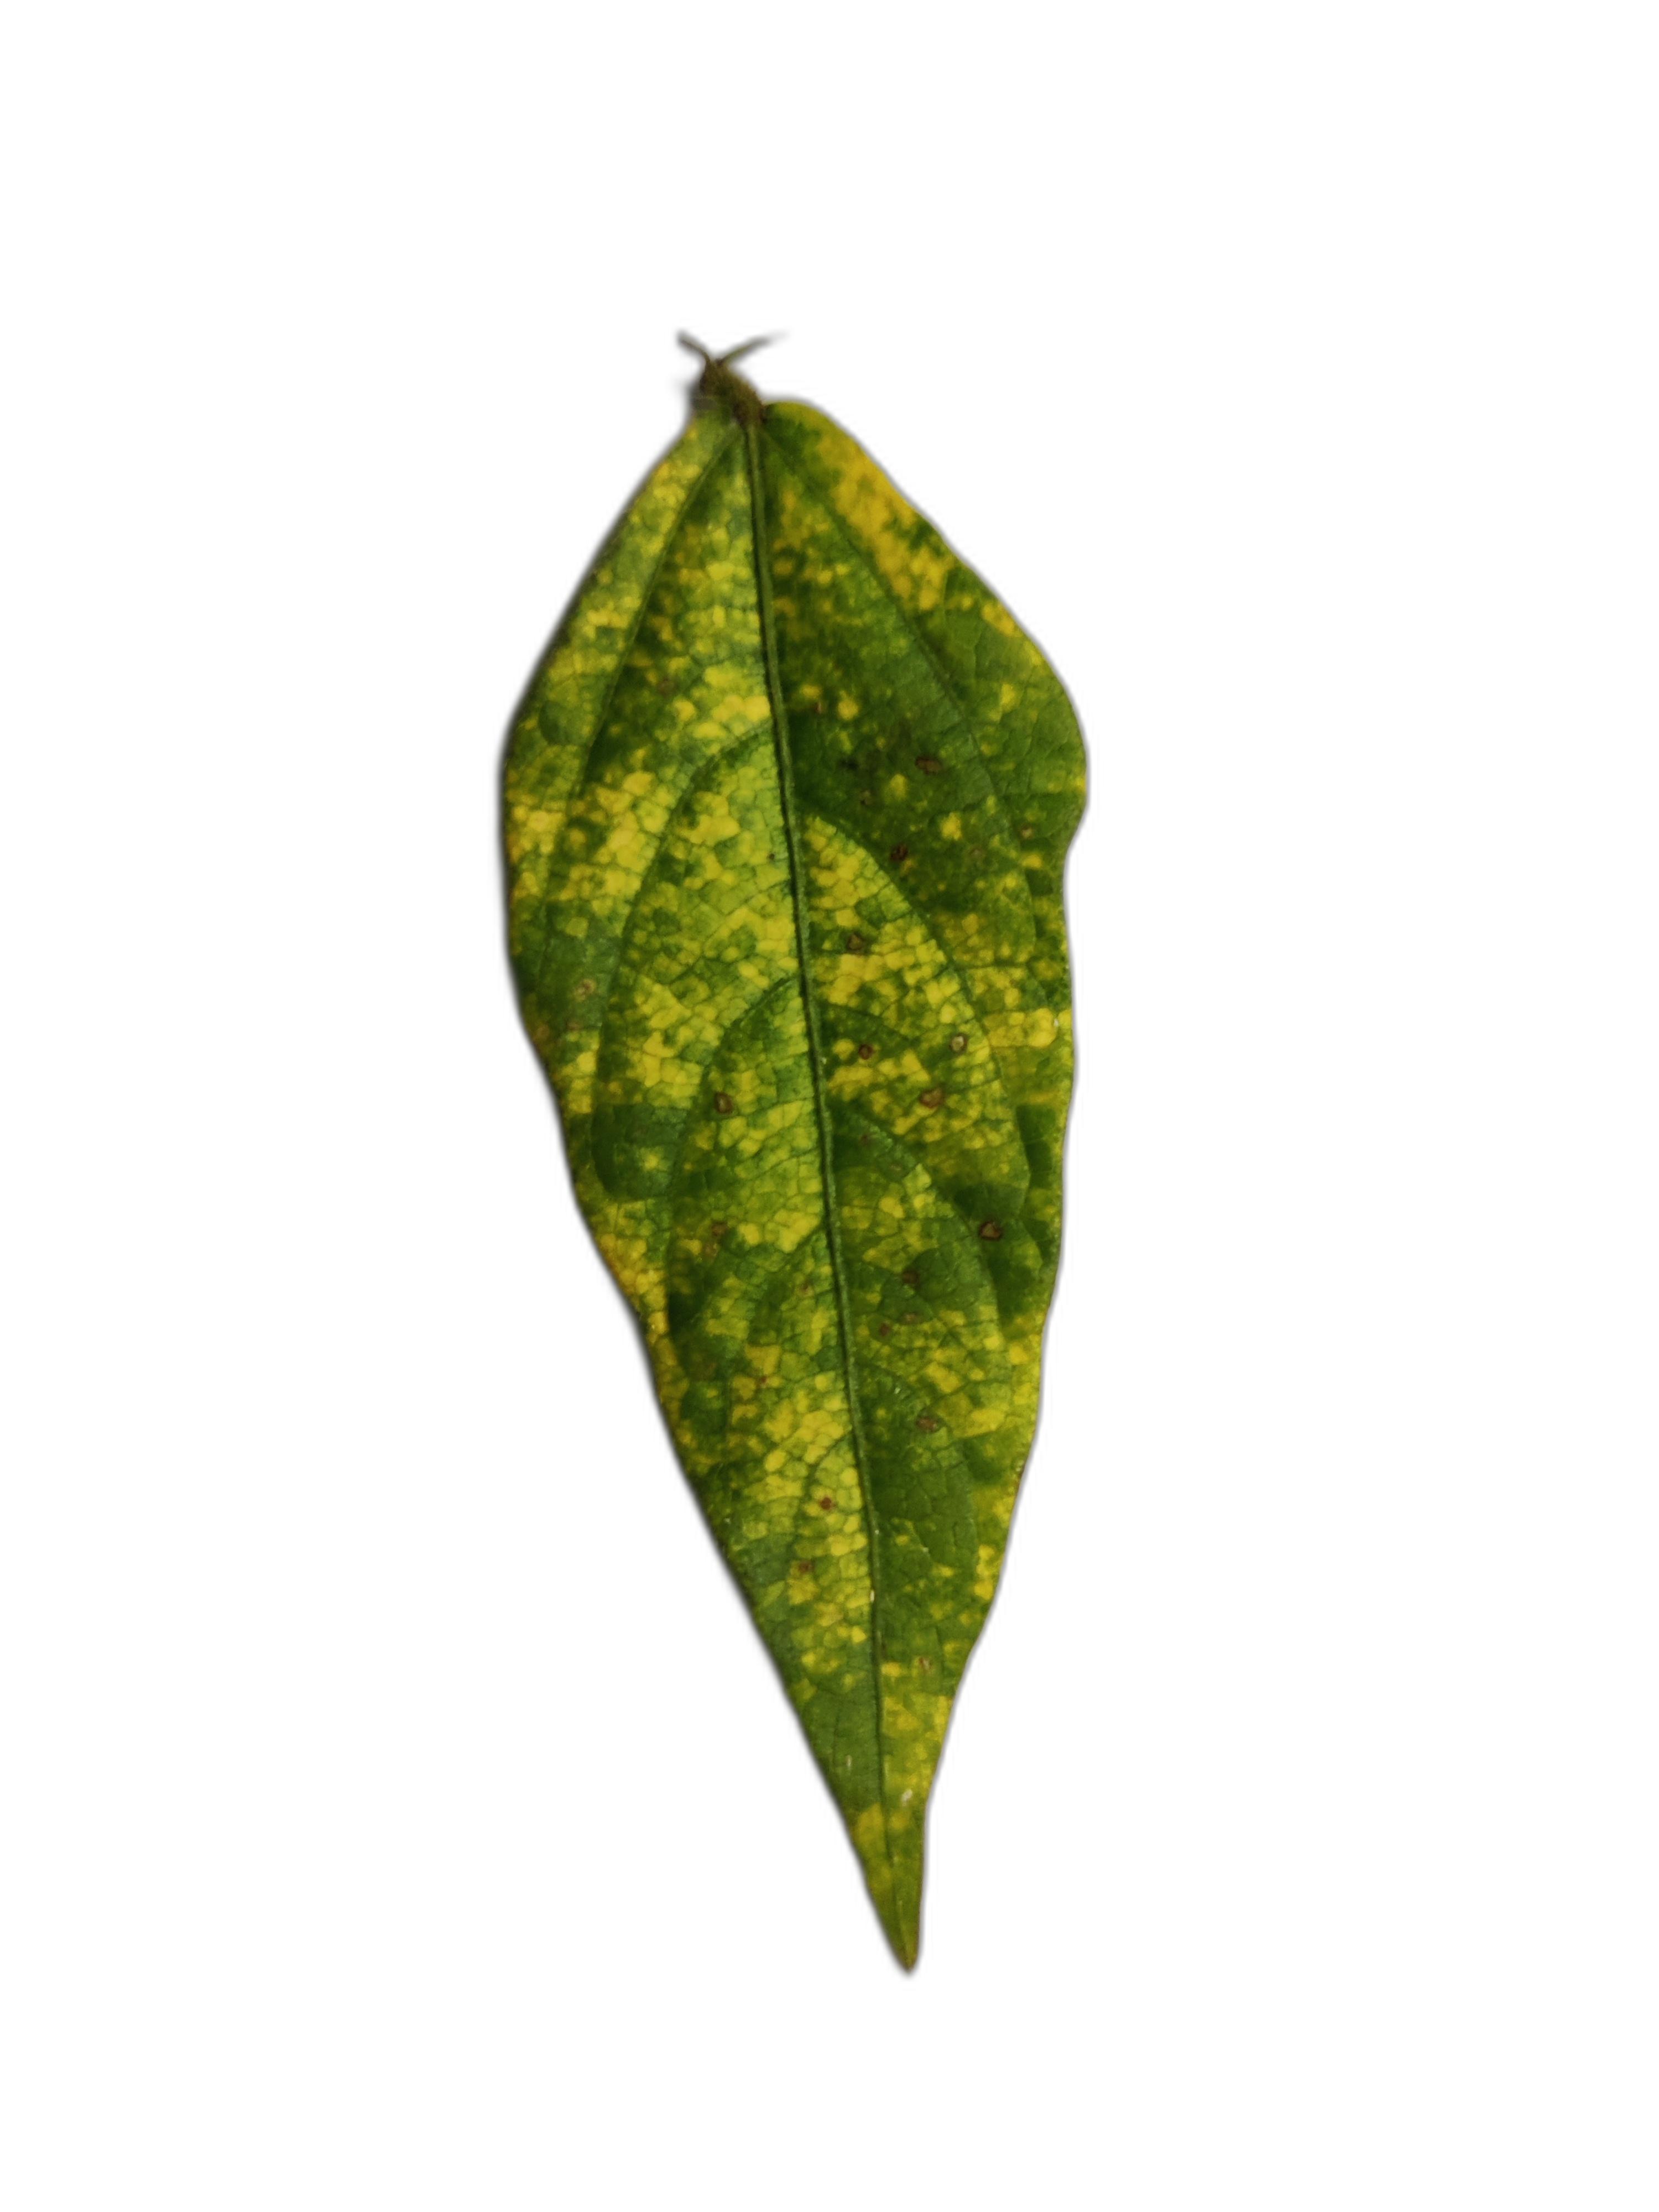
Label: Yellow Mosaic